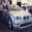
Label: automobile